Yoonj Kim

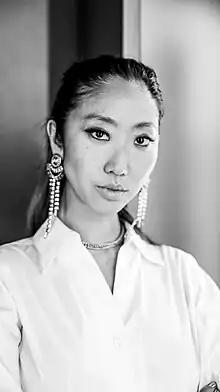
Kim in 2019

At "Playboy", Kim was a founding talent and producer of its documentary and news video division. She covered stories on drug policy and subcultures for her show "Journalista".